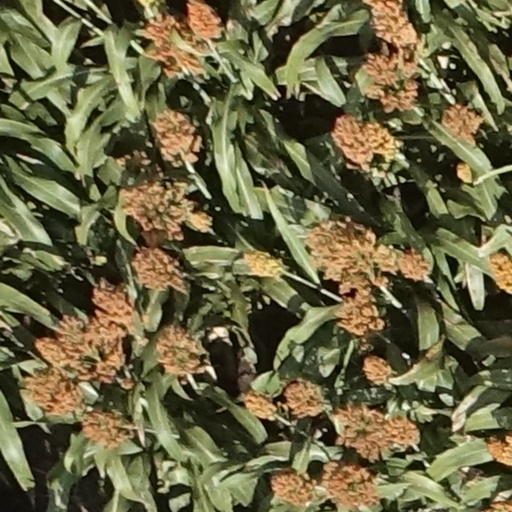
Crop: sorghum